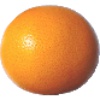
Label: Grapefruit Pink 1